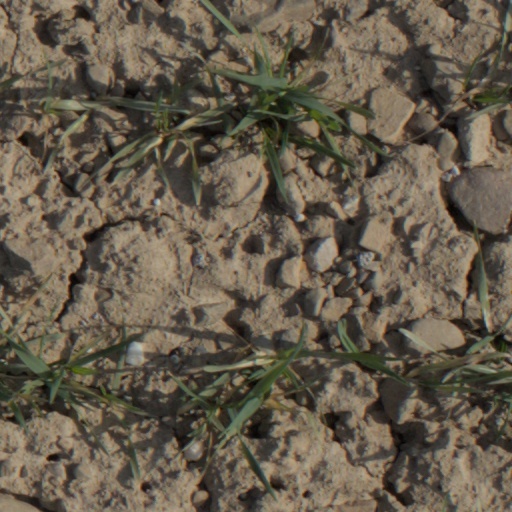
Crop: wheat